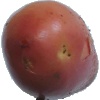
Label: Potato Red Washed 1